Blackstone River Valley National Heritage Corridor

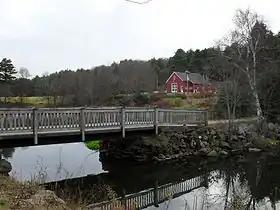
River Bend Farm Visitors Center, Blackstone River and Canal State Park, Uxbridge, Massachusetts

The National Corridor was designated by an Act of Congress on November 10, 1986, to preserve and interpret for present and future generations the unique and significant value of the Blackstone Valley. It includes cities, towns, villages and almost one million people. The Federal government does not own or manage any of the land or resources in the corridor as it does in the more traditional national parks. Instead the National Park Service, two state governments, dozens of local municipalities, businesses, nonprofit historical and environmental organizations, educational institutions, many private citizens, and a Blackstone River Valley National Heritage Corridor Commission all work together in partnerships to protect the Valley's special identity and prepare for its future.